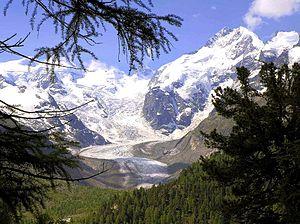
Le canton des Grisons est un canton trilingue de Suisse, dont le chef-lieu est Coire.